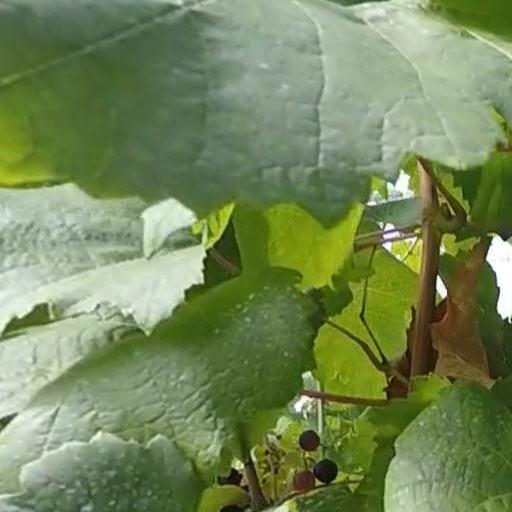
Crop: grape